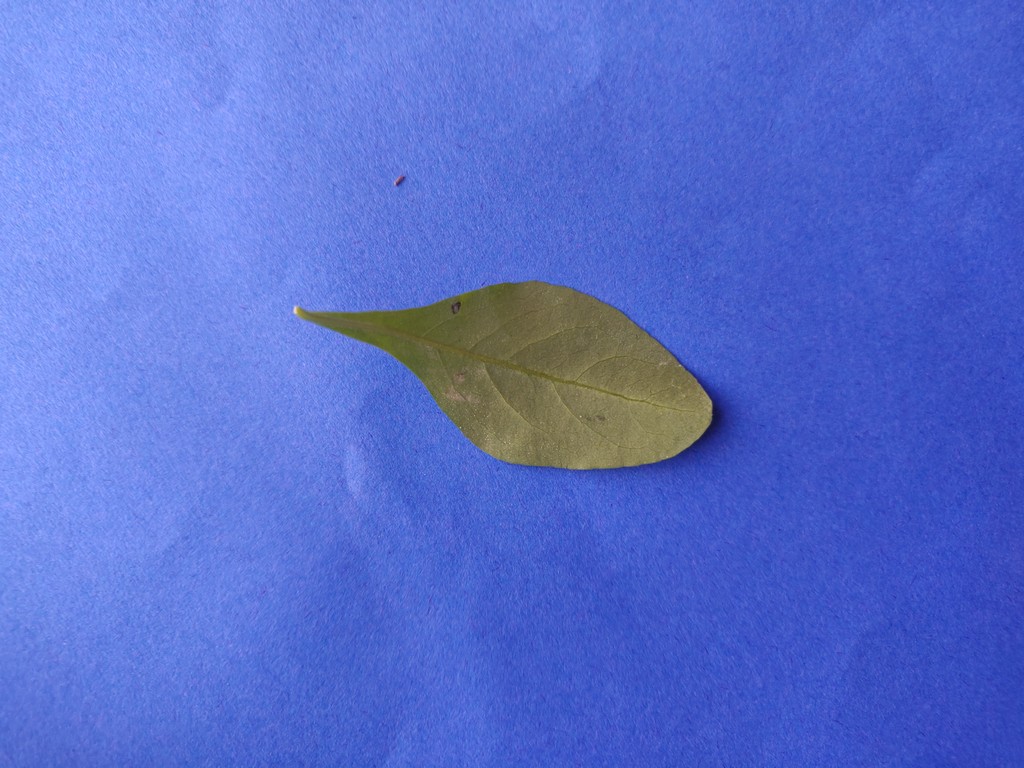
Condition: Healthy
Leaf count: single
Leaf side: back